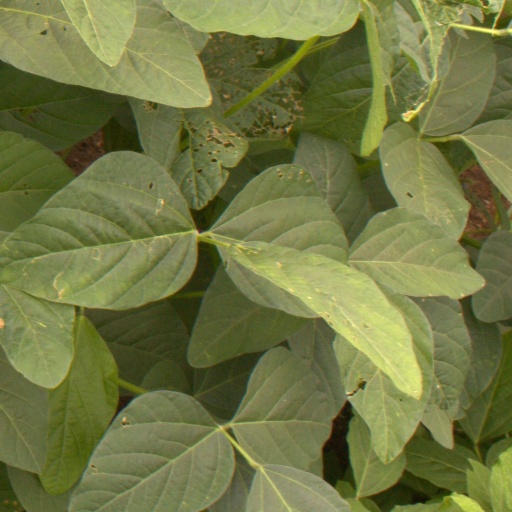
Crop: soybean